First Amendment to the United States Constitution

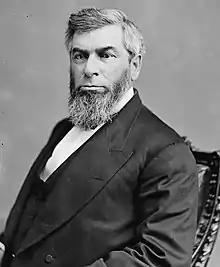
Chief Justice Morrison Waite ruled in "United States v. Cruikshank" (1875) that the right of assembly was a secondary right to the right to petition.

American tort liability for defamatory speech or publications traces its origins to English common law. For the first two hundred years of American jurisprudence, the basic substance of defamation law continued to resemble that existing in England at the time of the Revolution. An 1898 American legal textbook on defamation provides definitions of libel and slander nearly identical to those given by William Blackstone and Edward Coke. An action of slander required the following: